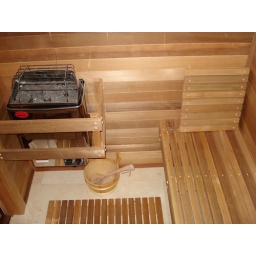
Sauna has two glass doors and accommodates two people. Located in Master Suite next to gym.